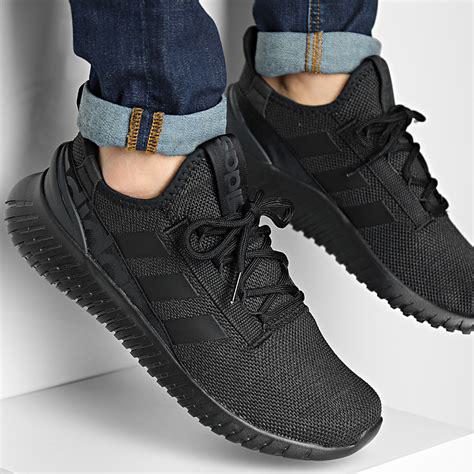
Brand: Adidas
Model: Kaptir